Lake Tekapo (town)

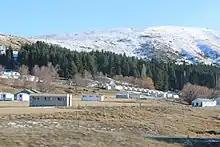
Tekapo Military Base (2021)

The base encompasses approximately of terrain which sits approximately above sea level. It continues to be an important training site for the New Zealand Army for initial field training and battle handling exercises.